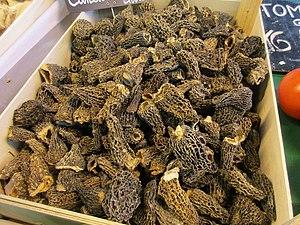
Morilles séchées
La cuisine franc-comtoise est une cuisine traditionnelle régionale, qui allie divers produits de Franche-Comté principalement composée de fromages et de charcuteries de salaison et de fumage, issus d'élevage comtois, et de vins du vignoble du Jura, avec pour produits de prédilection le comté, le vin jaune, et les morilles...
Les morilles sont un genre de champignons ascomycètes de la famille des Morchellaceae.